Eduardo Larbanois

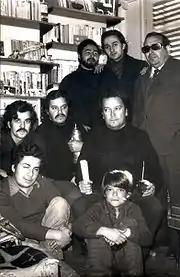
Larbanois (standing left), along with Edward Darnauchans, Washington Benavides and other members of the Group of Tacuarembo.

Eduardo Larbanois (born August 1, 1953 in Tacuarembó) is a guitarist, songwriter and singer Uruguayan of popular music, best known for integrating the duo Larbanois - Carrero.